The Wonder Years season 6

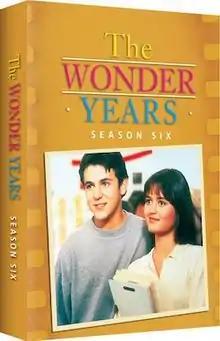
DVD cover

The sixth and final season of "The Wonder Years" aired on ABC from September 23, 1992 to May 12, 1993. This season took place during 1972–73, Kevin Arnold's second last year of high school and into the start of the summer.